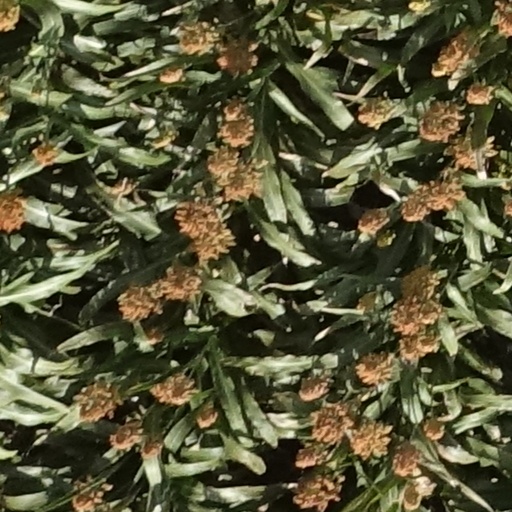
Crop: sorghum